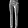
Label: Trouser